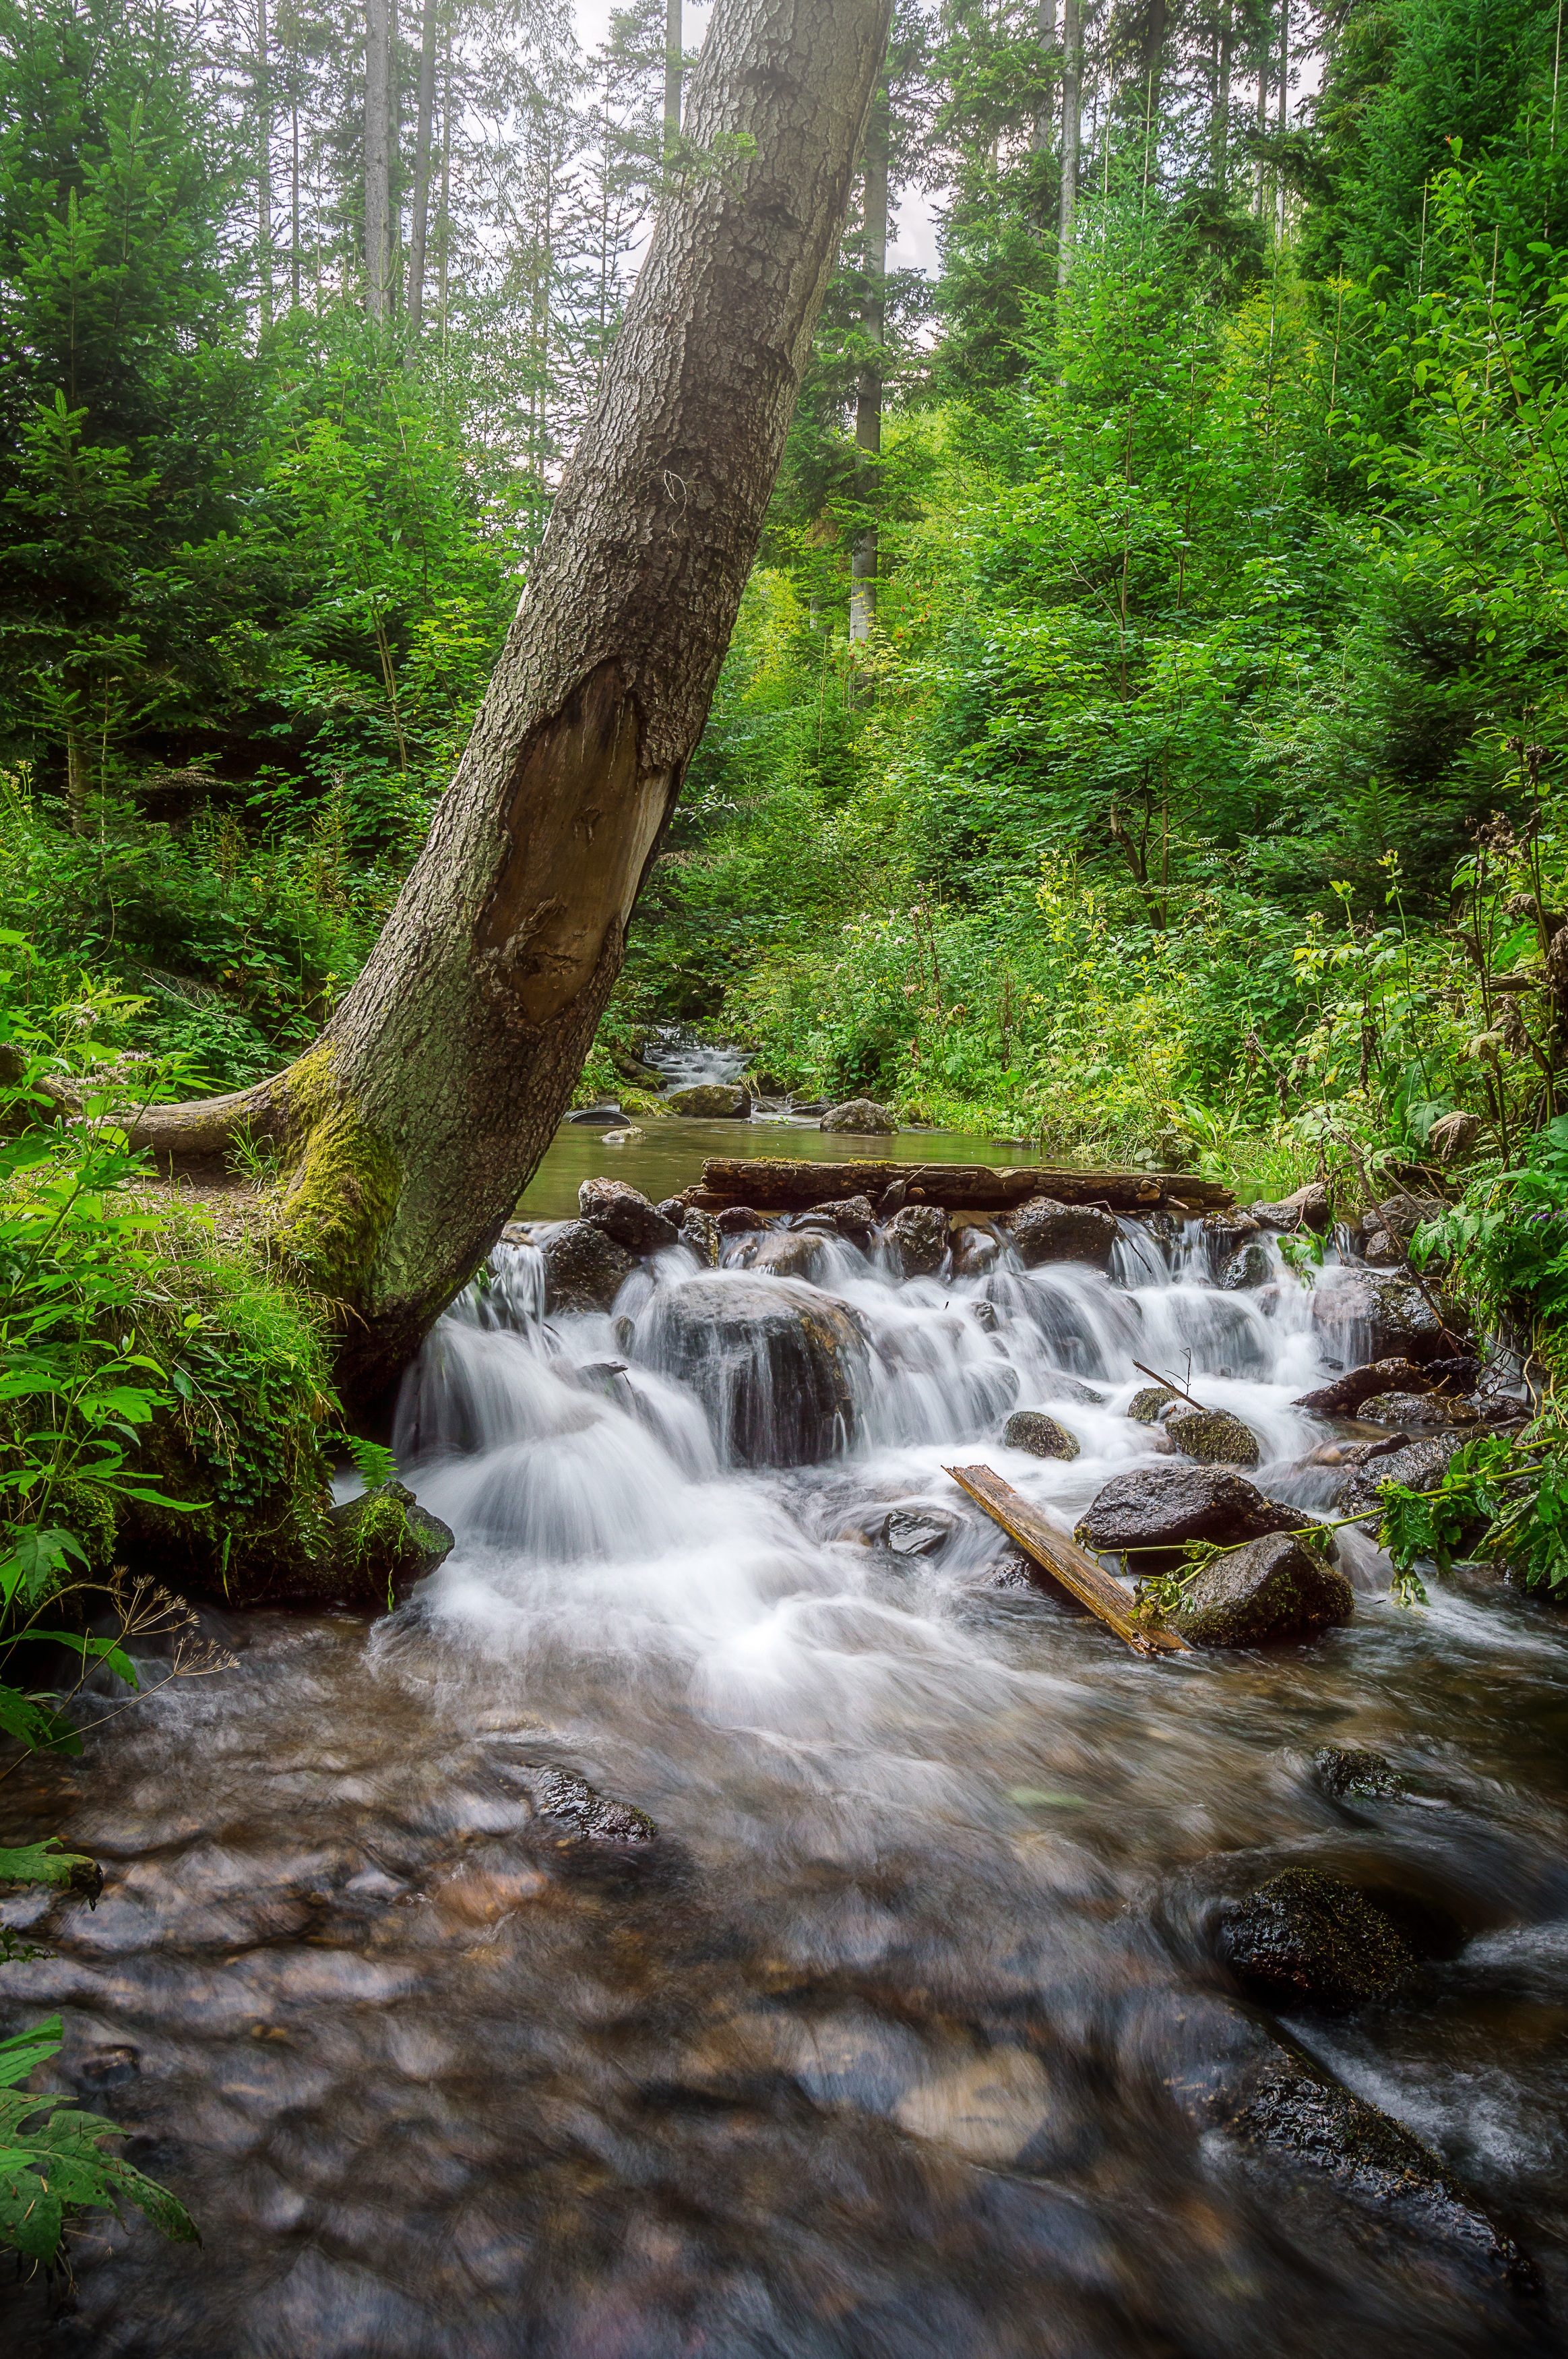
man, tree, water, nature, forest, path, grass, rock, waterfall, creek, wilderness, sun, sunrise, sunset, house, city, river, valley, country, reading, summer, recreation, clear, stream, spring, green, jungle, autumn, park, holiday, rapid, castle, rest, orientation, body of water, flowers, trees, fairy tale, cruise, clouds, hotel, resort, mountains, ruins, rainforest, carnation, shrubs, ravine, jesen, woodland, habitat, water feature, watercourse, tatry, feelings, chia, sardinia, bratislava, the sky, slovakia, landform, megalopolis, little carpathians, calvary, state park, roh e, liptov, the chia sardinia, donovaly, a map, chia sardinia, trvel, v pe, str ky, three drivers, stra, ke marok, myjava, natural environment, geographical feature